Buick Reatta

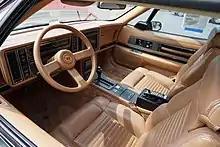
1989 Buick Reatta coupe interior

For the Reatta's manufacture at the Reatta Craft Center, specialized teams of workers assembled the car at a series of stations rather than on a conventional assembly line. After a team had completed their portion of the assembly, the car would be moved by robots to the next station. Paintwork was performed on site under subcontract to PPG Industries.